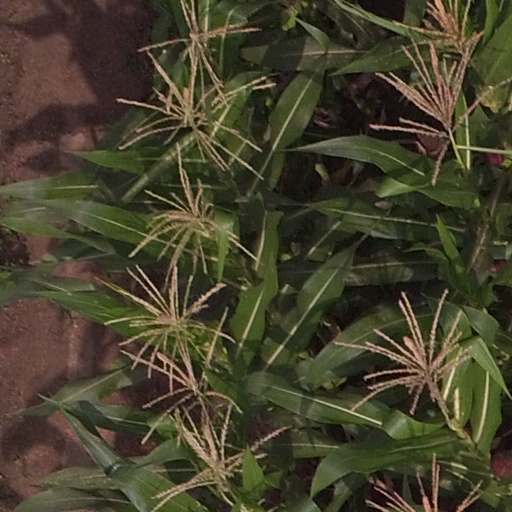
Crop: maize; corn